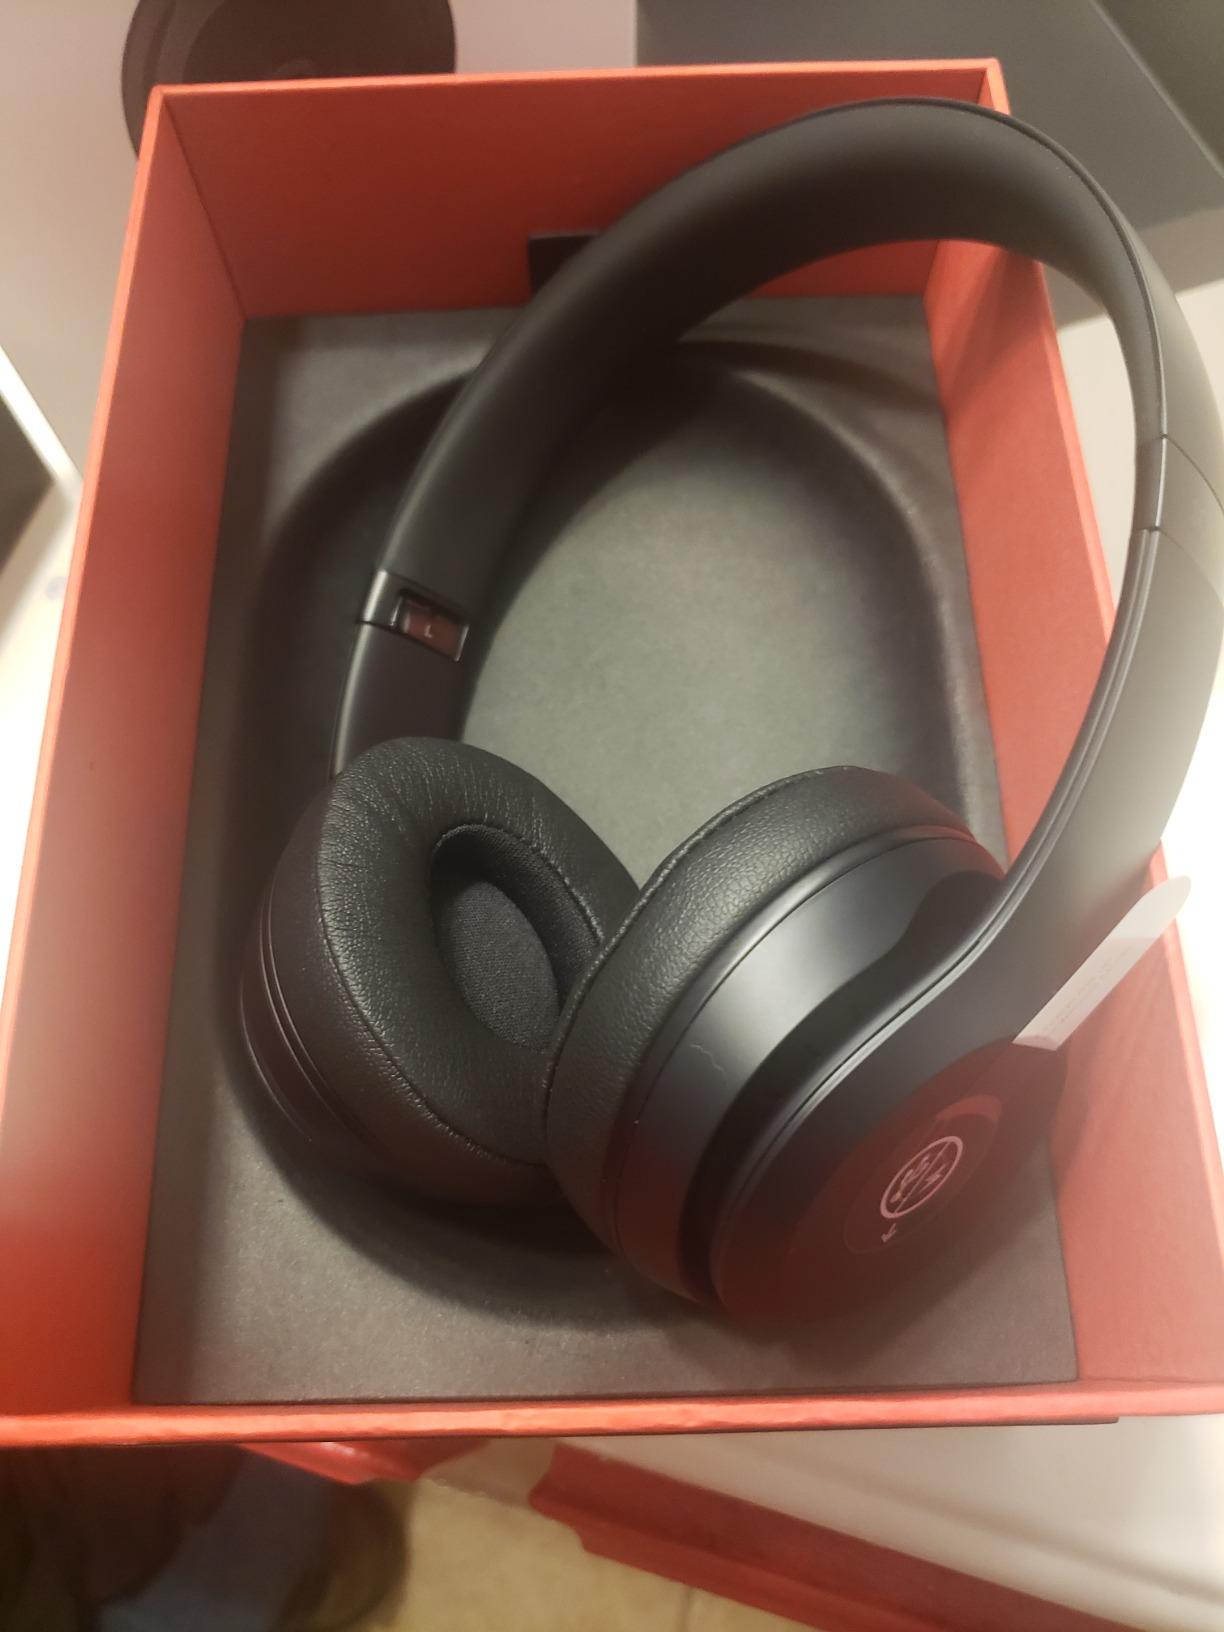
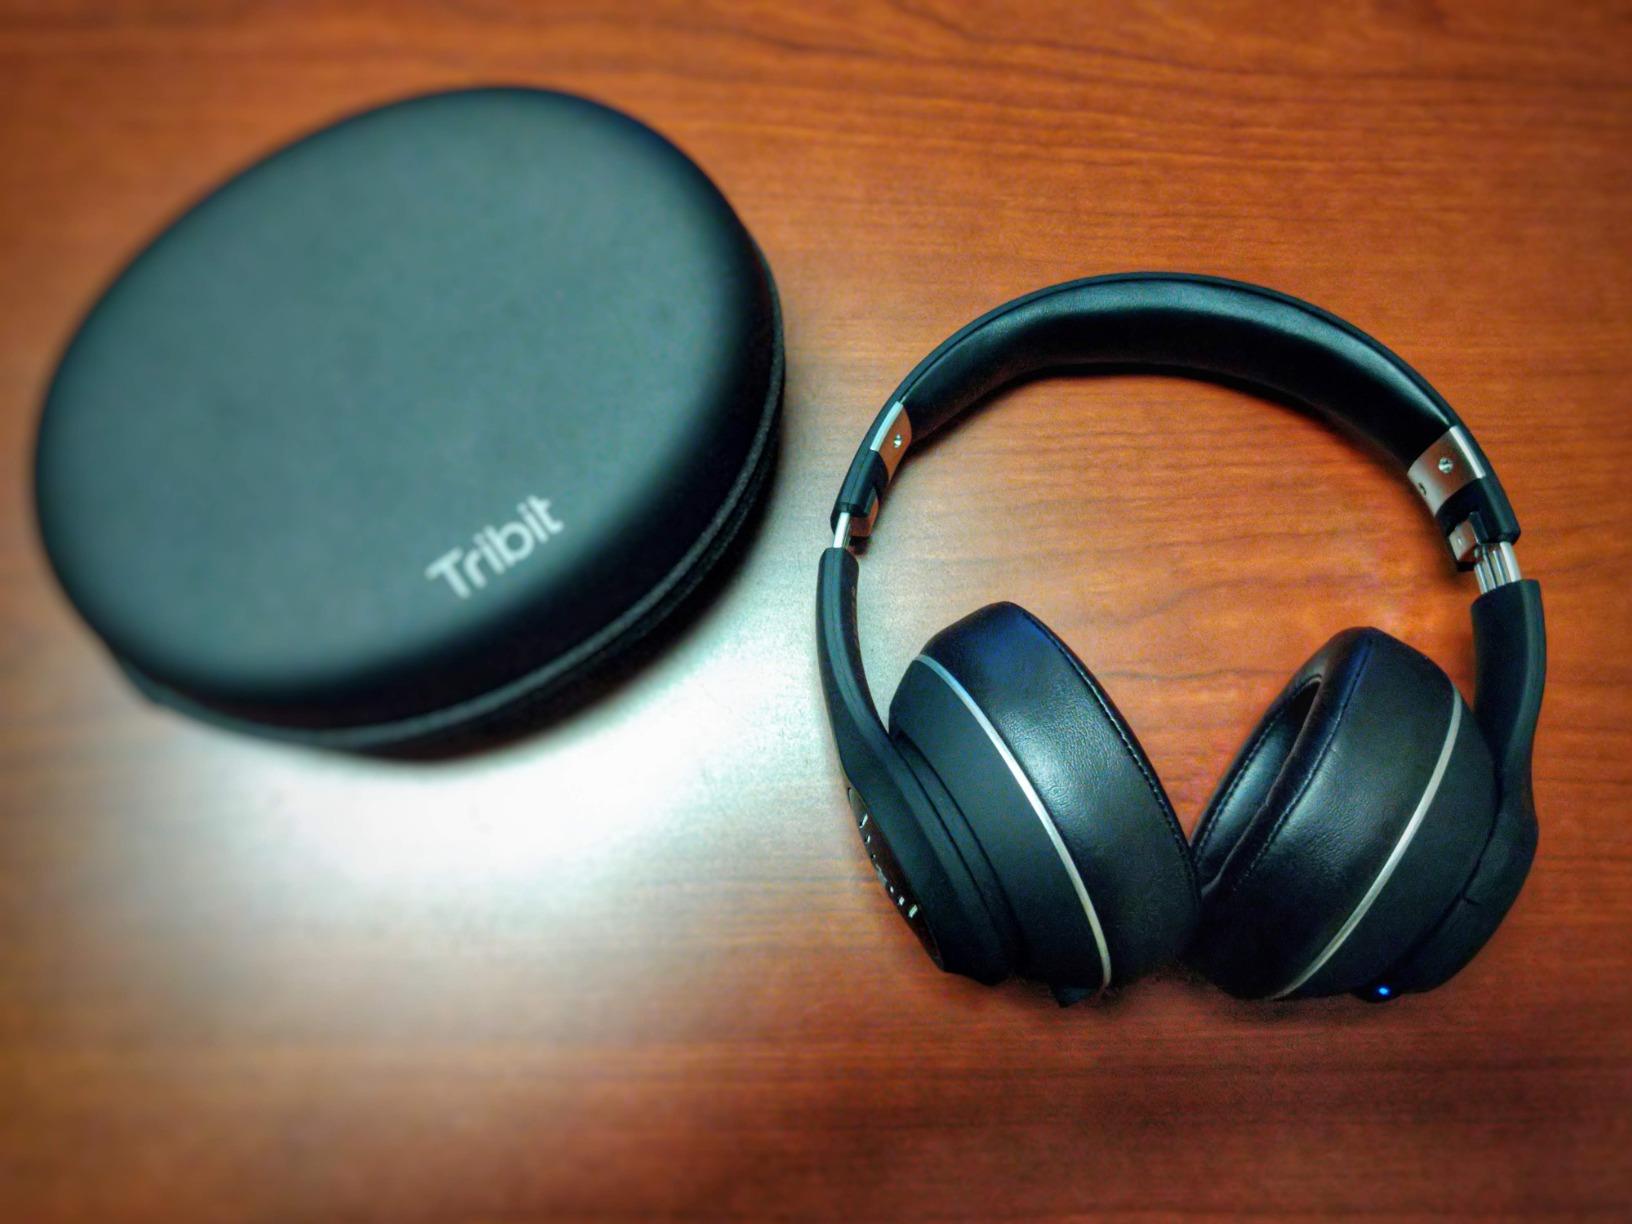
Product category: headphones
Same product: no